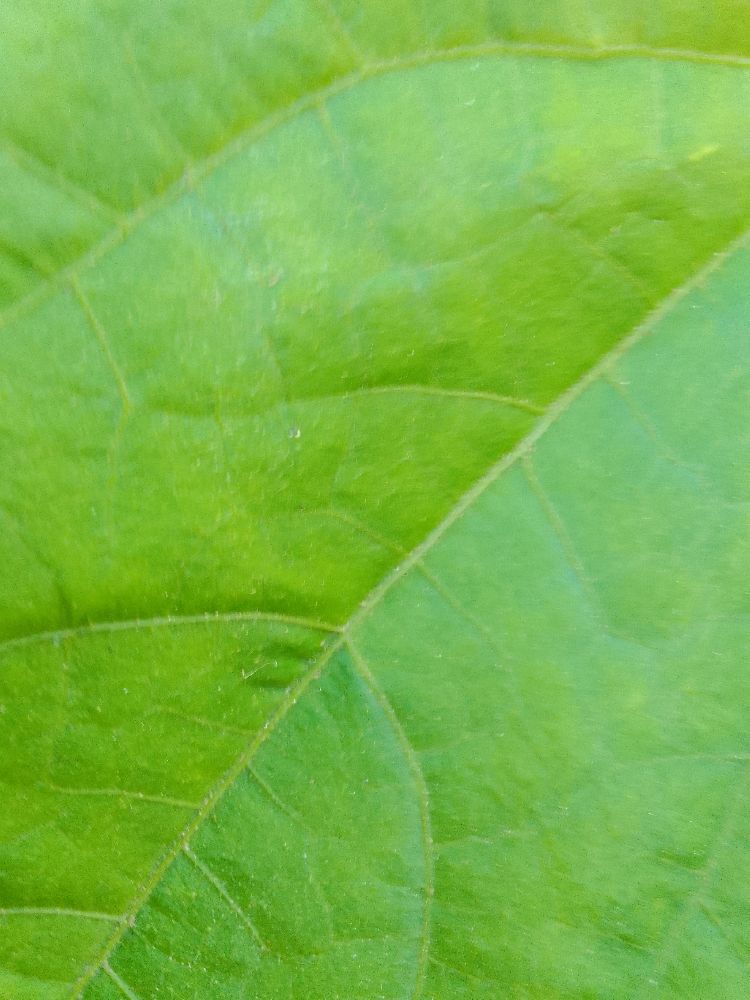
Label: healthy